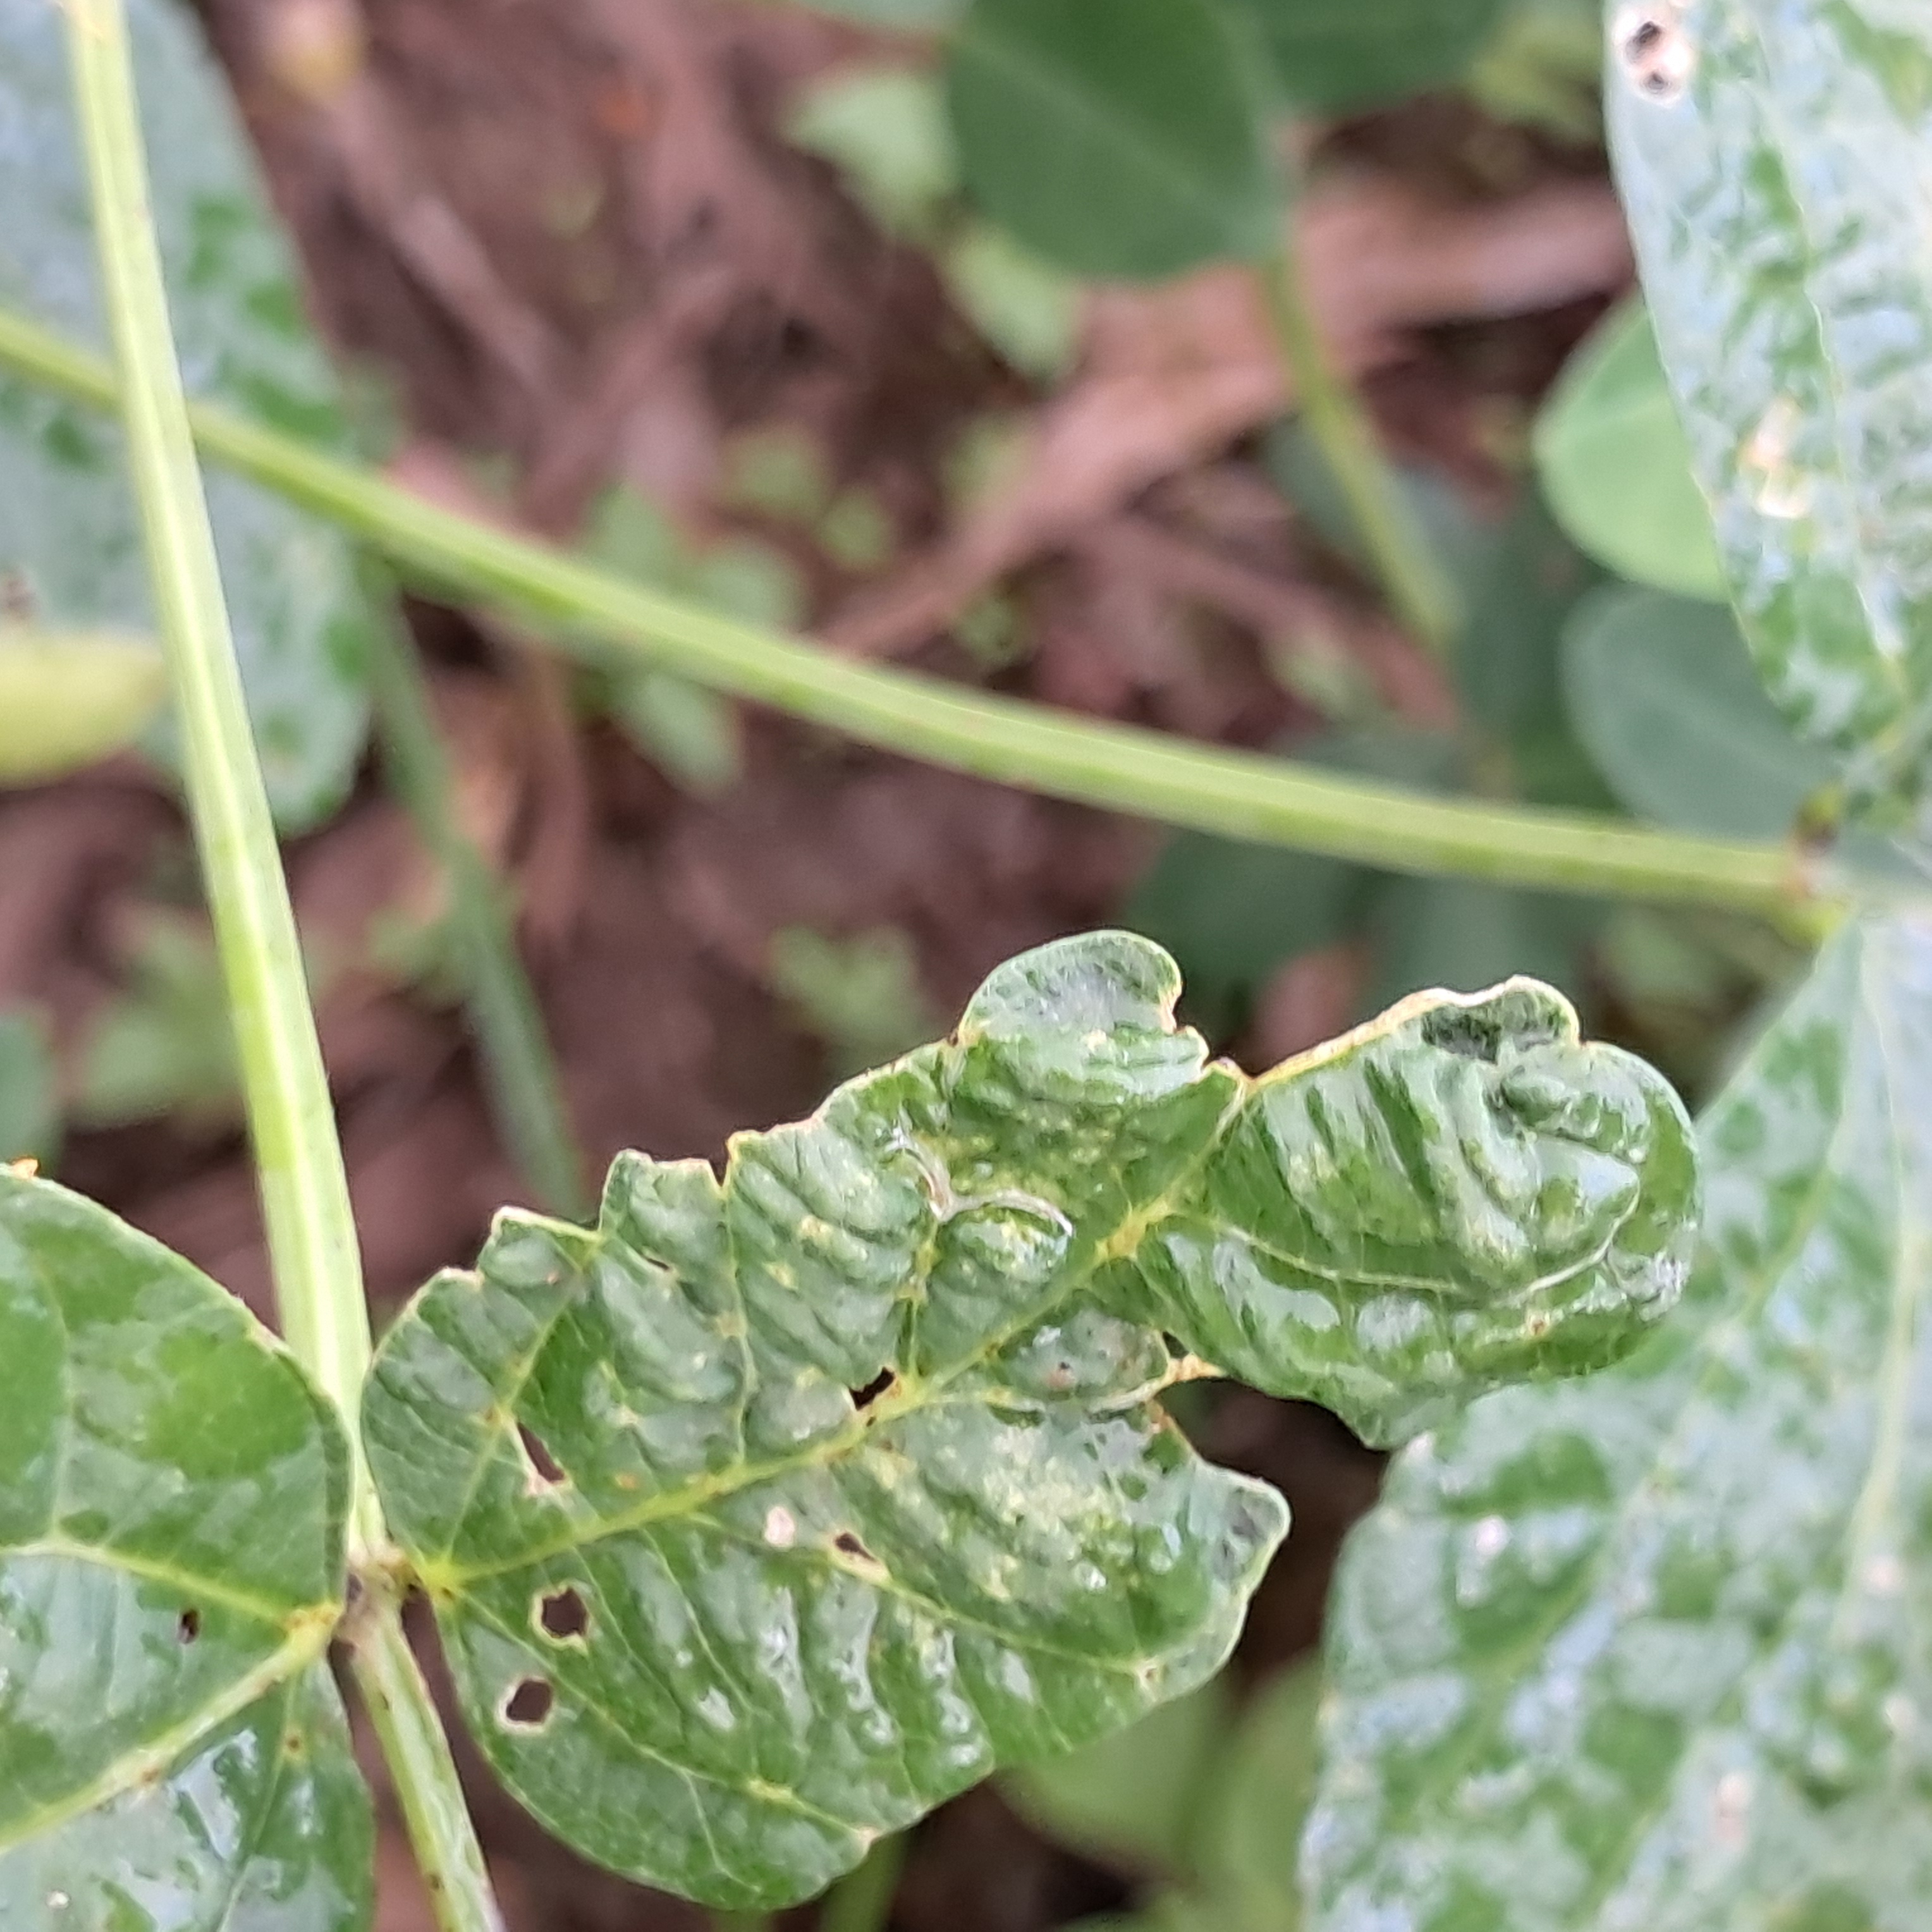
Label: Mosaic